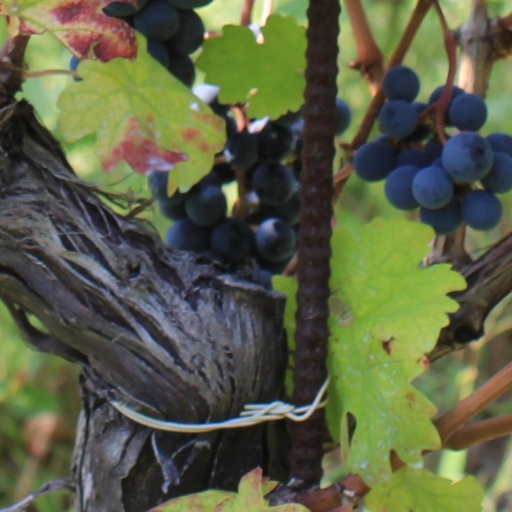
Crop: grape